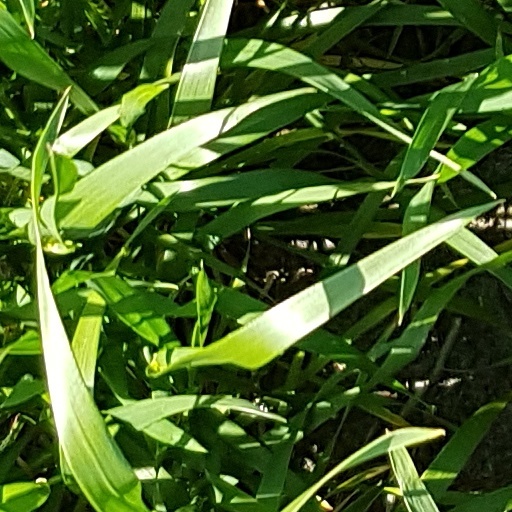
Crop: wheat